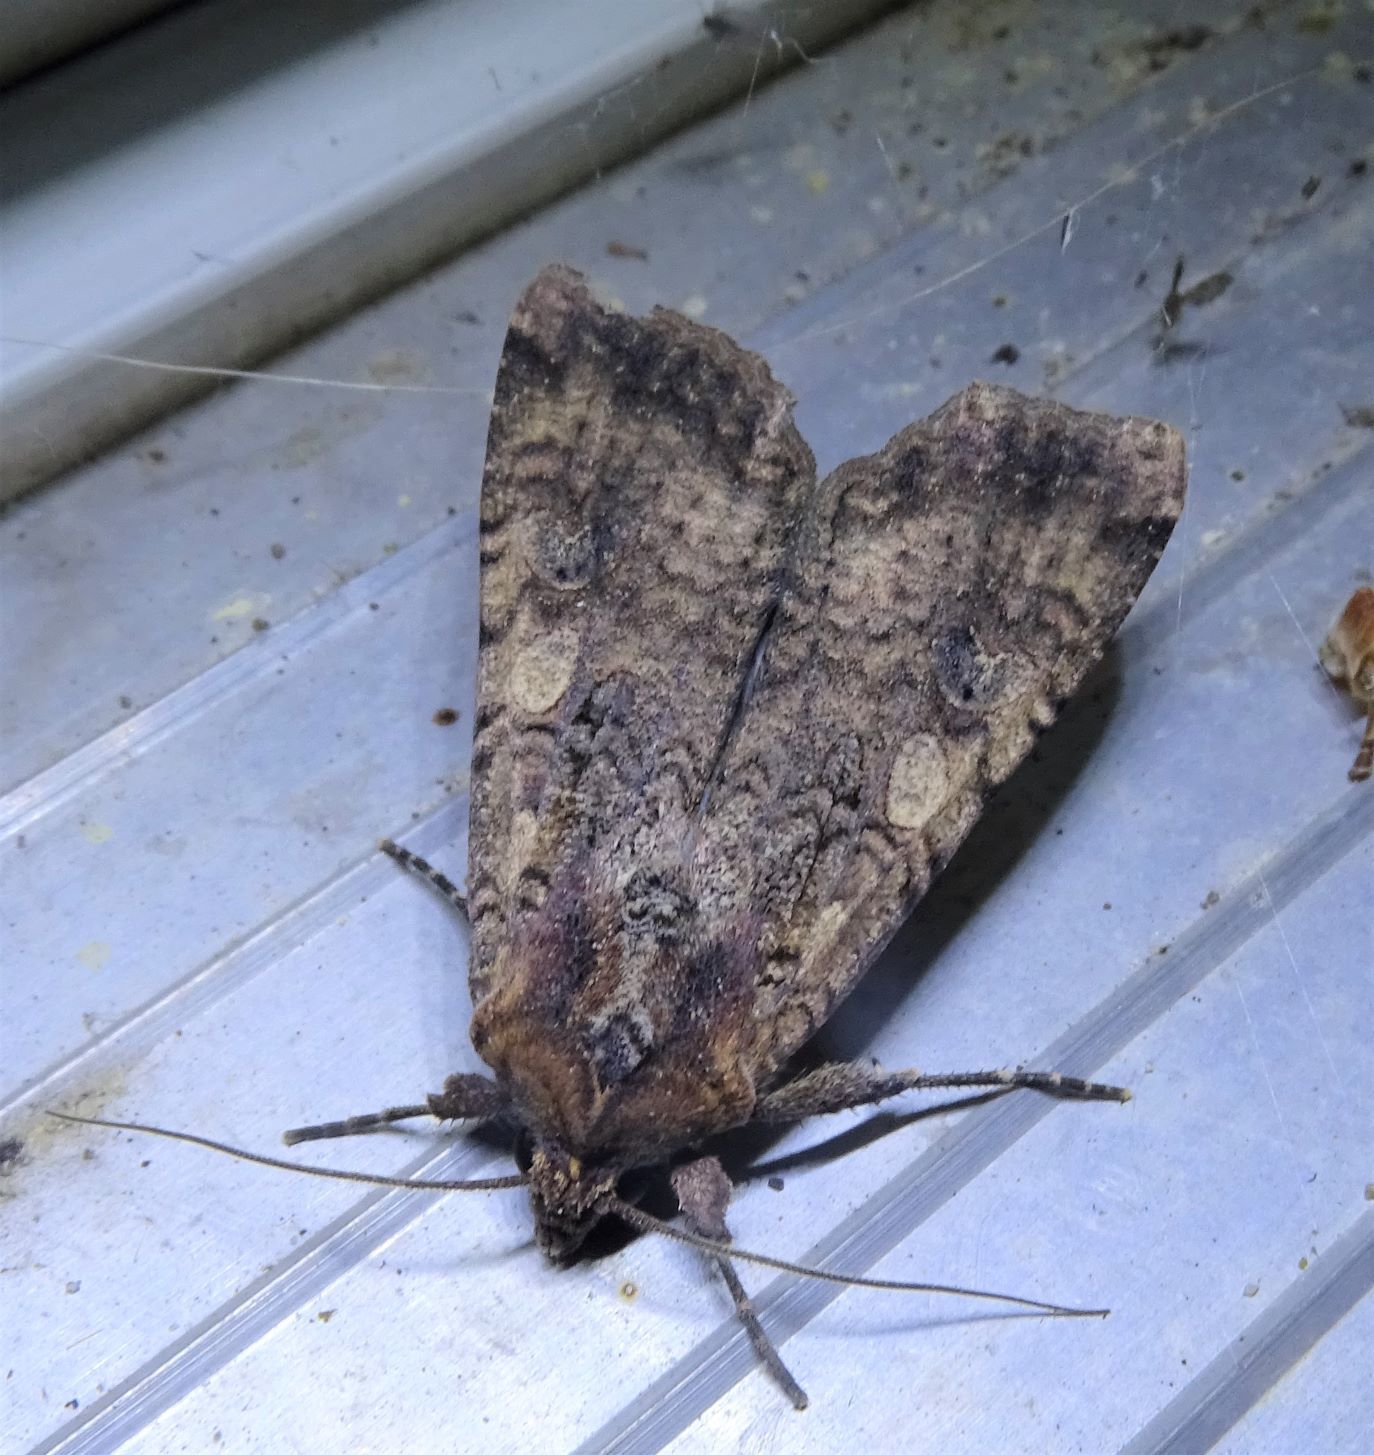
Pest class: cutworms